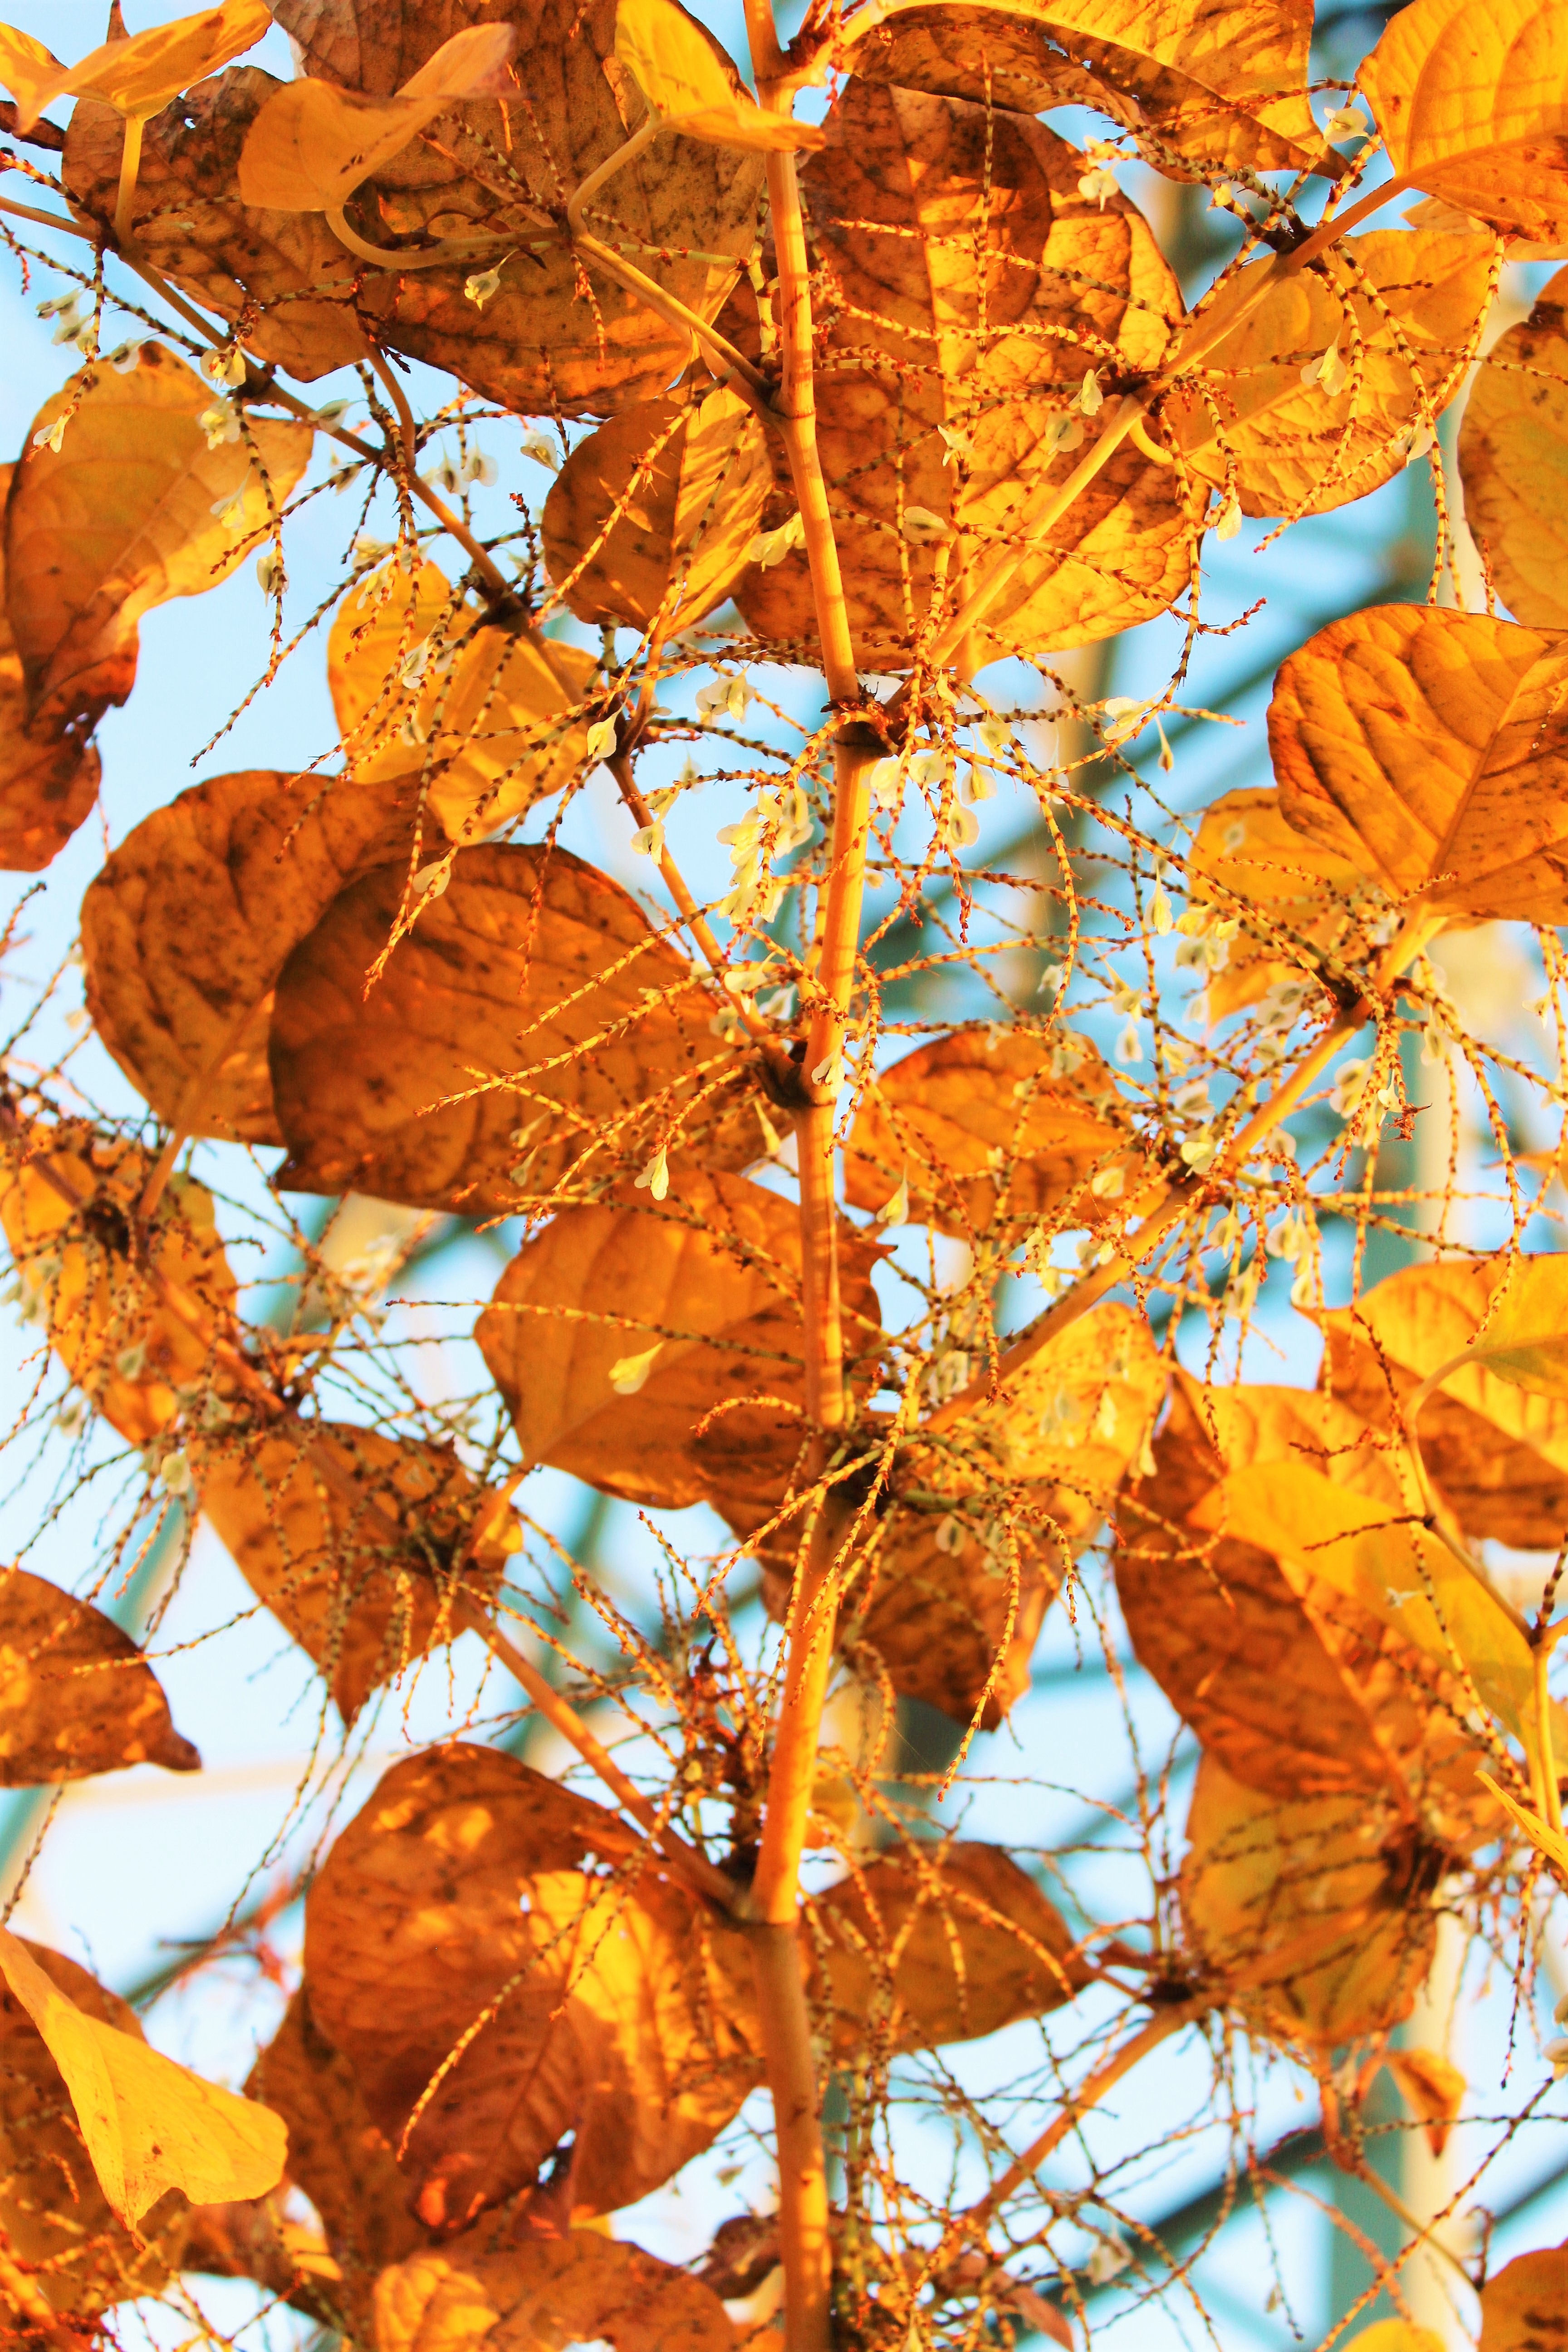
tree, branch, plant, sunlight, leaf, flower, food, produce, autumn, season, leaves, deciduous, edited, flowering plant, maidenhair tree, woody plant, land plant